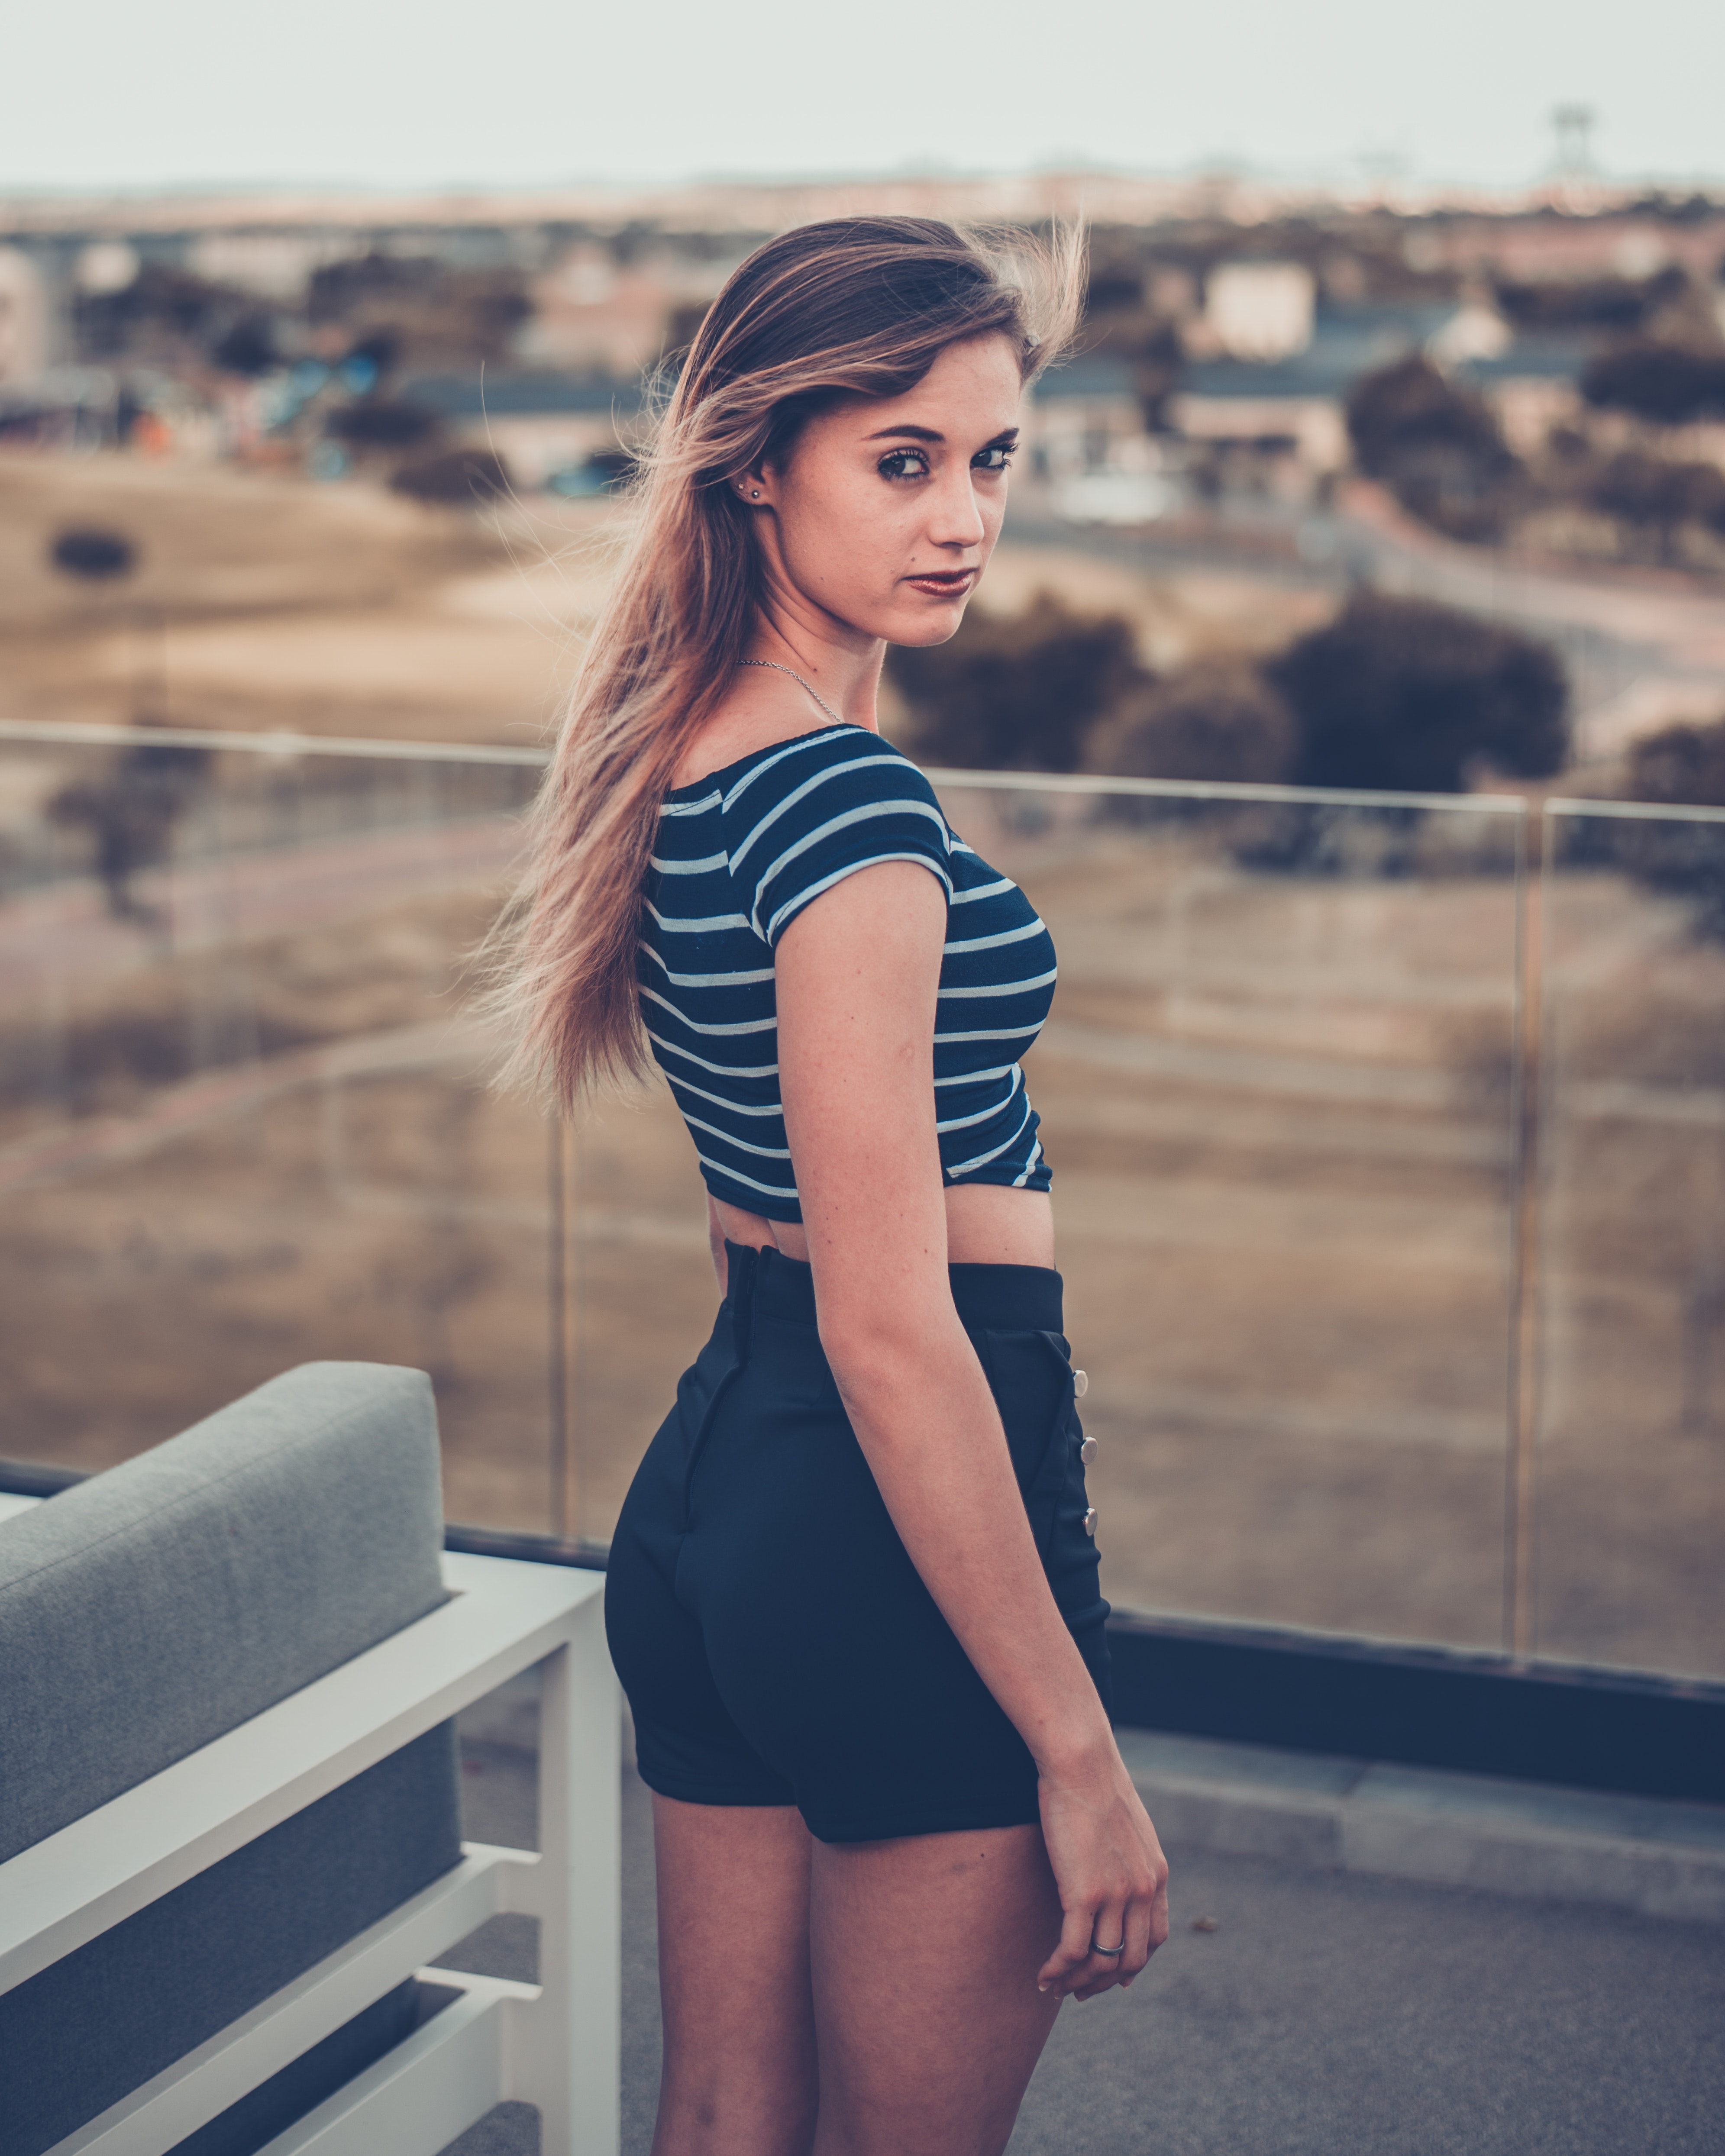
clothing, black, shoulder, beauty, photo shoot, fashion, dress, model, summer, lip, long hair, leg, fashion model, photography, joint, neck, waist, black and white, thigh, street fashion, brown hair, little black dress, style, crop top, human leg, shoe, black hair